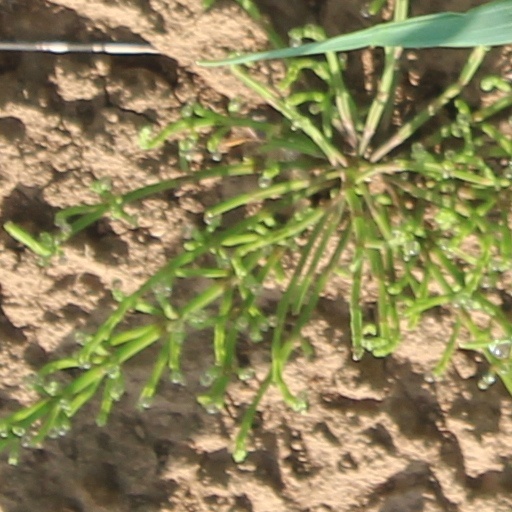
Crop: wheat